František Dvořák (painter)

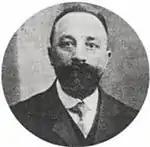
František Dvořák (date unknown)

He was the son of a tailor named Václav Bruner. He later changed his name to "Dvořák", possibly for patriotic reasons. He displayed artistic talent from an early age, and when he was fourteen his father sent him to the pedagogical institute in Kutná Hora. At the age of seventeen, his desire for an artistic career led him to the Academy of Fine Arts, Prague, where he studied with František Čermák. However, feeling that his studies were progressing too slowly, he switched to the Academy of Fine Arts Vienna, where his teachers were Christian Griepenkerl and Carl Wurzinger.